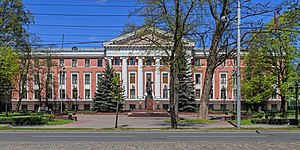
Kaliningrad / Erhverv
Østersøflådens hovedkvarter
Kaliningrad er en by i Rusland, der indtil 1255 hed Tvangste på gammelpreussisk sprog. Fra 1255 til 1946 hed byen Königsberg på tysk, russisk: Кёнигсберг, tr. Kjonigsberg. Byen var til 1255 et gammelpreussisk fort, derefter hovedstad i Østpreussen i det tidligere hertugdømme Preussen og var en gammel tysk hansestad. I slutningen af 2. verdenskrig blev byen erobret af Sovjetunionen og i 1946 omdøbt til Kaliningrad efter Sovjetunionens statsoverhoved Mikhail Kalinin. Byen ligger i Kaliningrad oblast, der er en russisk eksklave mellem Polen og Litauen. Kaliningrad har 467.289 indbyggere.